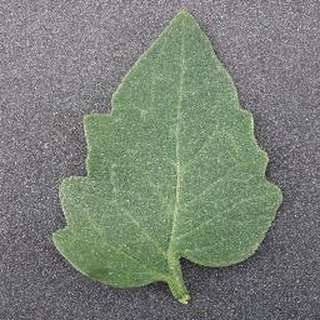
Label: healthy_tomato